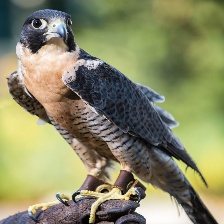
Species: PEREGRINE FALCON
Scientific name: FALCO PEREGRINUS